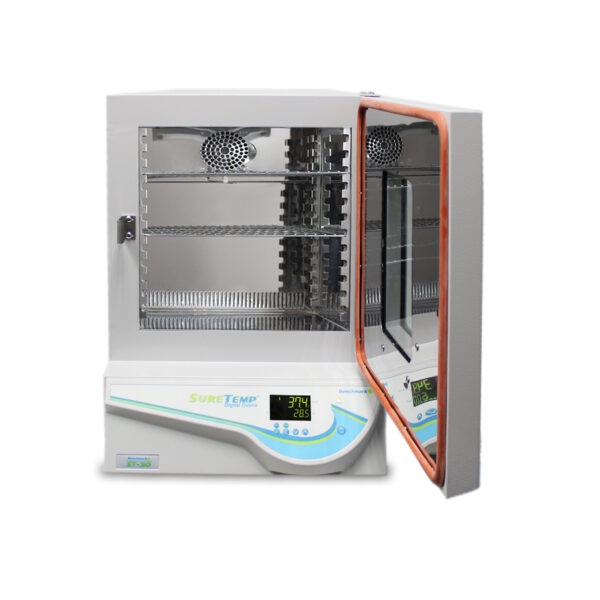
SureTemp™ Digital Ovens
Temperatures up to 200°C Large viewing window for monitoring Stainless steel chamber Fiberglass Insulation In-lab calibration feature Three sizes: 30L, 50L and 150L
Brand: Benchmark
Category: Business & Industrial > Science & Laboratory > Laboratory Equipment > Laboratory Ovens > Gravity Convection Laboratory Ovens